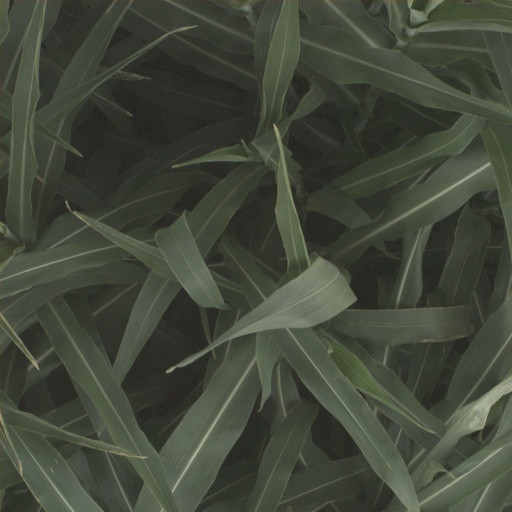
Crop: sorghum